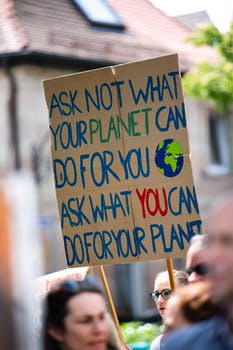
Label: No Watermark